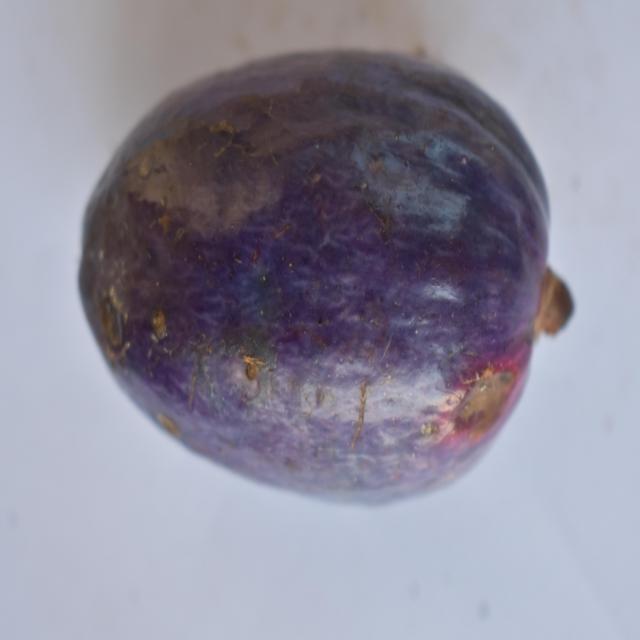
Plum grade: bruised